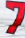
Number: 7